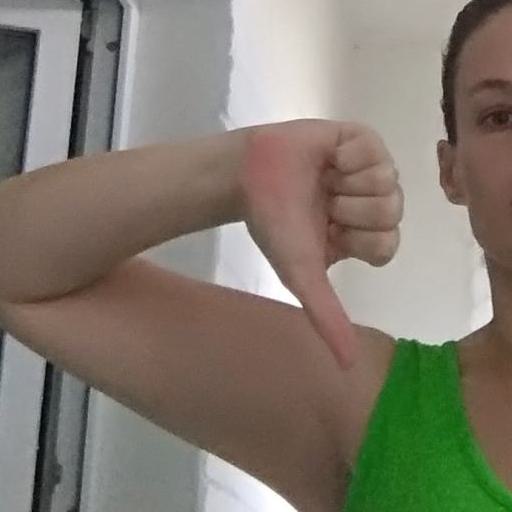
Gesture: dislike